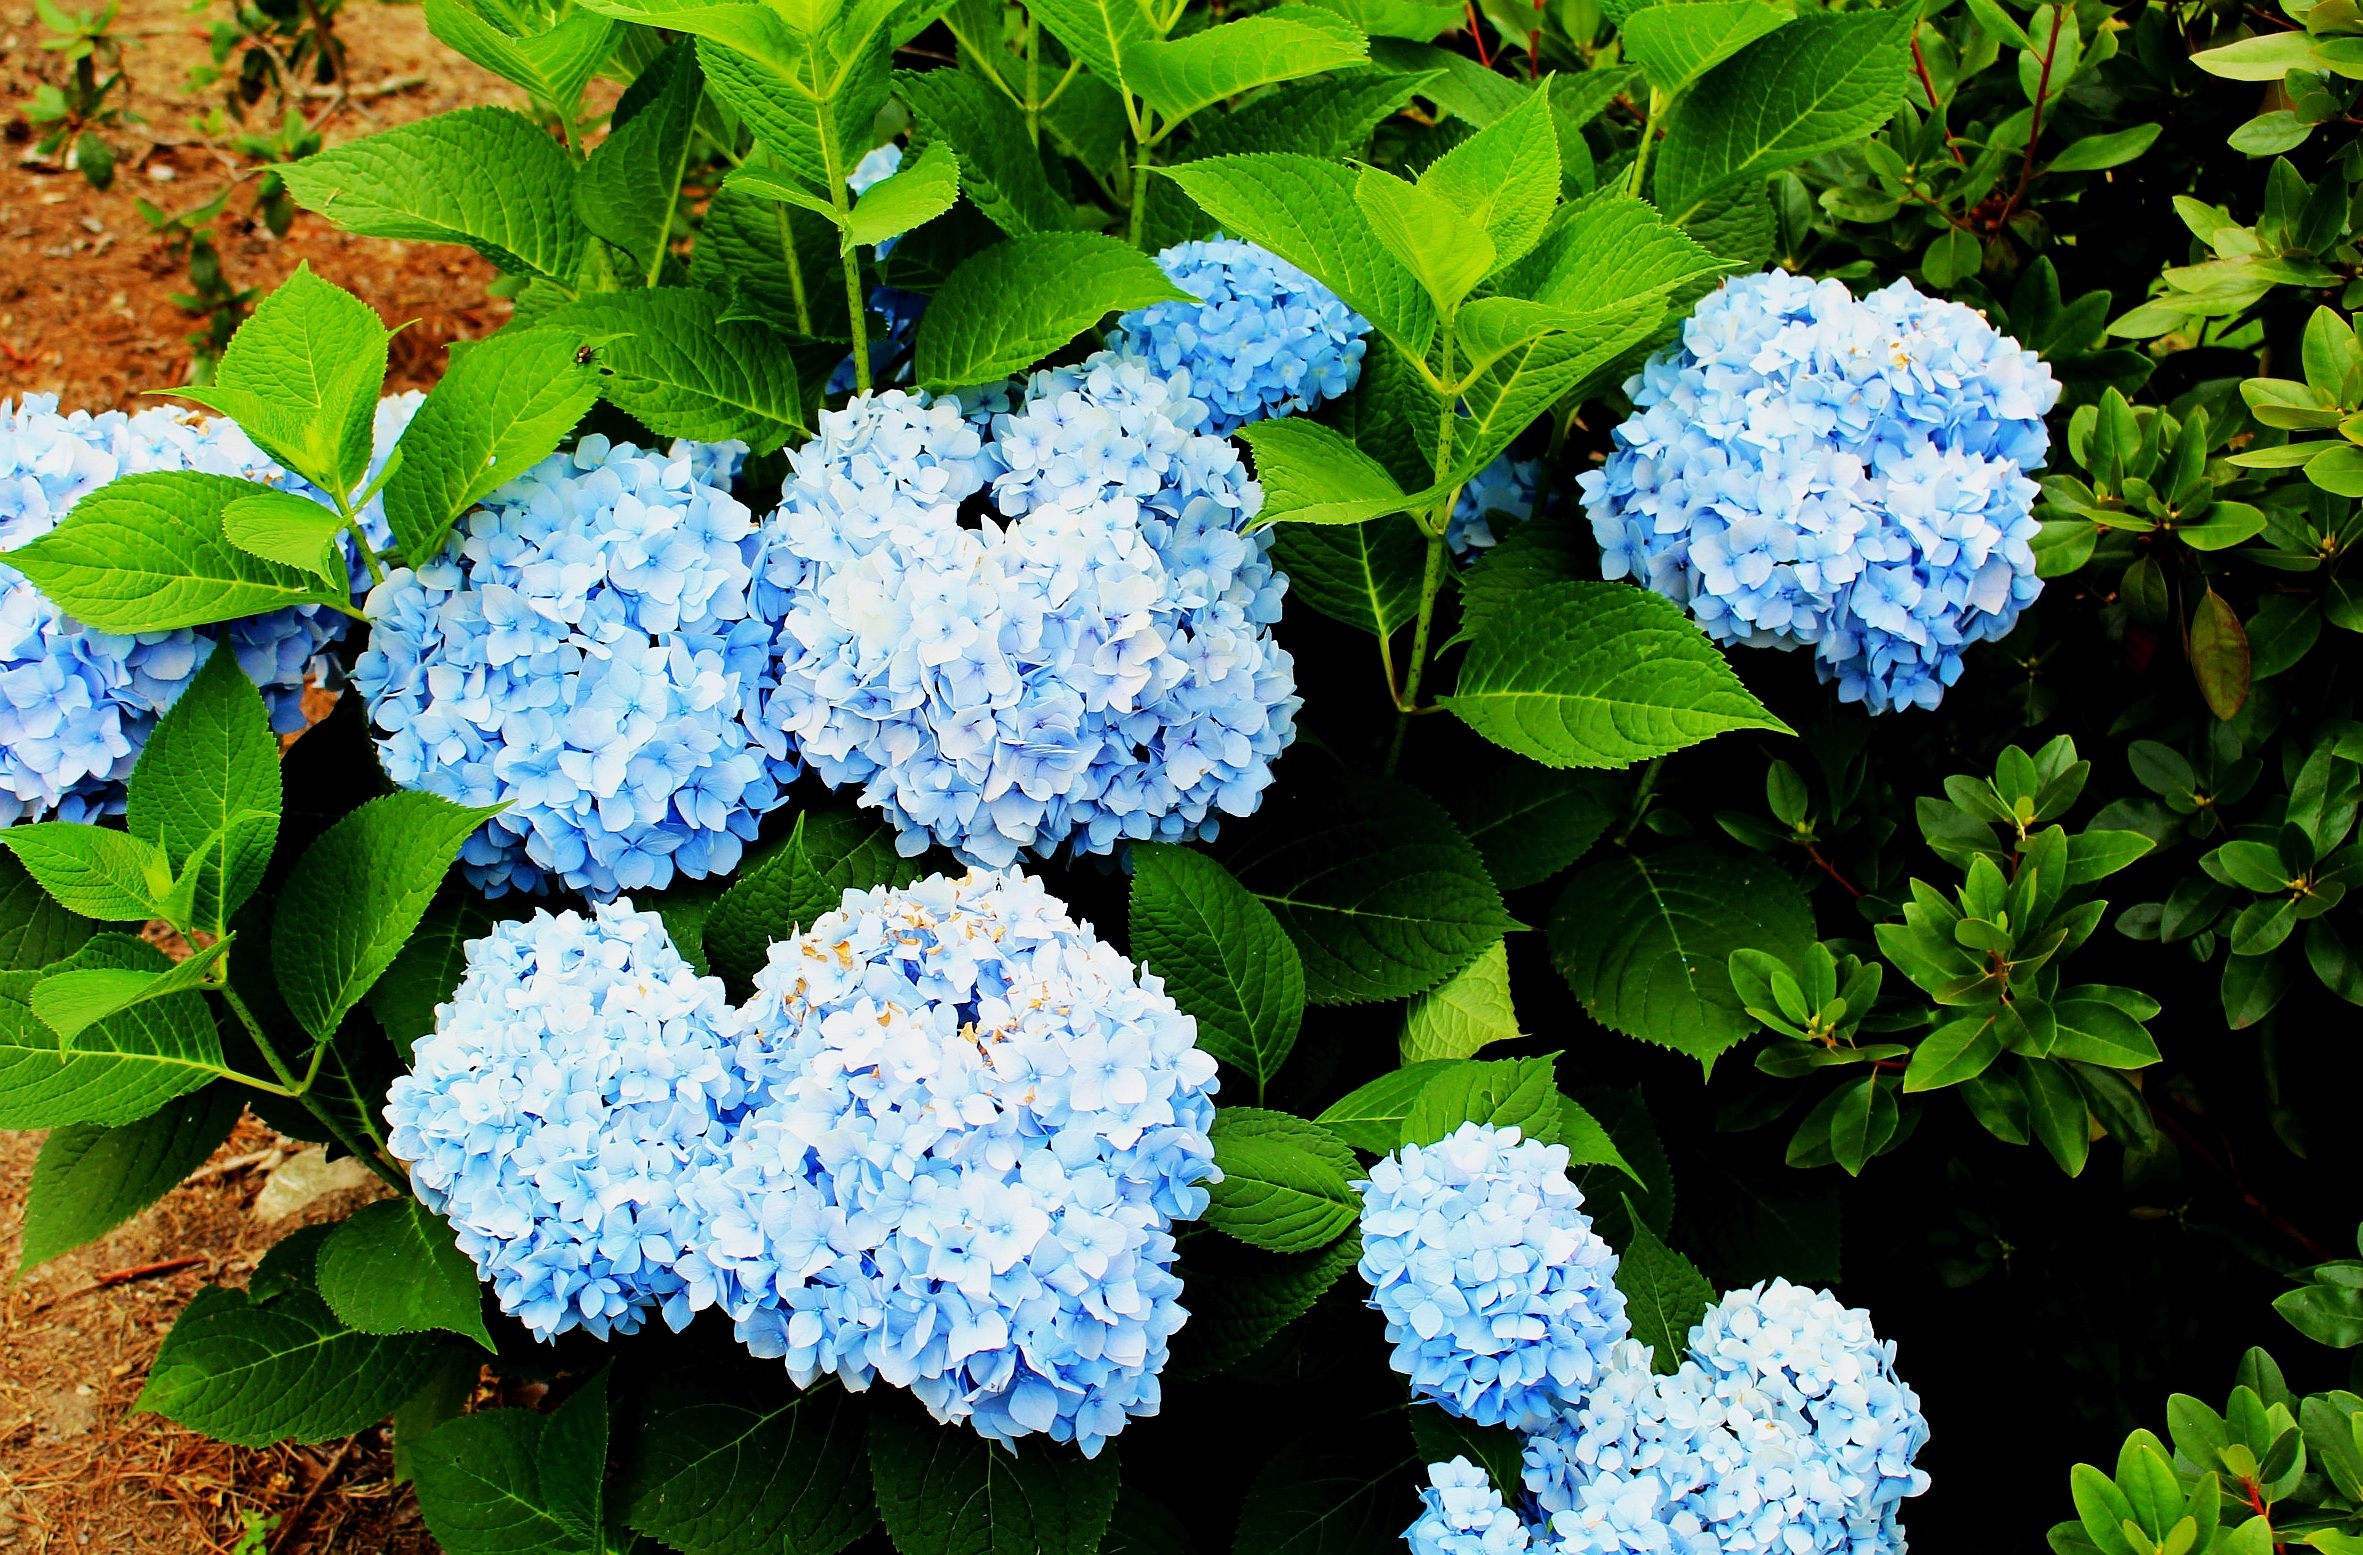
nature, plant, flower, blue, garden, hydrangea, flowers, hydrangeas, flowering plant, hydrangeaceae, cornales, land plant, hydrangea serrata